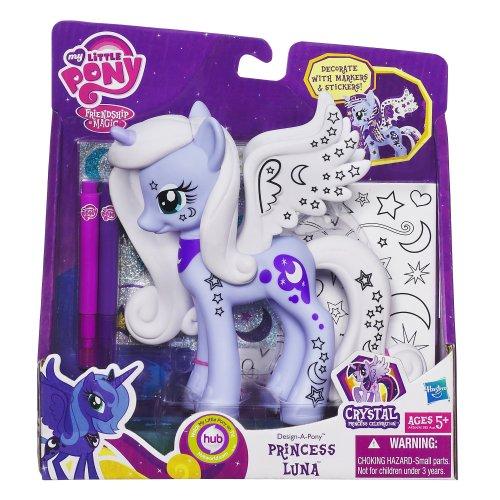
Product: My Little Pony Design-A-Pony Princess Luna Figure
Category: Toys & Games | Dolls & Accessories | Dolls
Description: Beautiful Princess Luna pony figure.
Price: $8.99
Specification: ProductDimensions:2.6x8x8.4inches|ItemWeight:15.8ounces|ShippingWeight:10.4ounces(Viewshippingratesandpolicies)|DomesticShipping:ItemcanbeshippedwithinU.S.|InternationalShipping:ThisitemcanbeshippedtoselectcountriesoutsideoftheU.S.LearnMore|ASIN:B00B0LP0WG|Itemmodelnumber:A4264|Manufacturerrecommendedage:6yearsandup